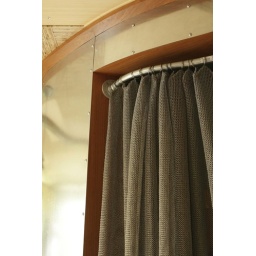
chain maile curtain in bedroom